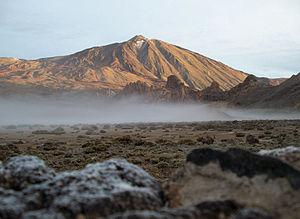
Le Choc des Titans est un péplum britannico-américain réalisé par Louis Leterrier en 2010 et mettant en vedette Sam Worthington, Liam Neeson et Ralph Fiennes. C'est un remake du film homonyme de 1981, lui-même très librement inspiré des mythes grecs liés au héros Persée. Mal reçu par les critiques de presse qui lui reprochent un scénario indigent et une adaptation catastrophique à la 3D relief, le film remporte néanmoins un net succès commercial. Il donne lieu à une suite, La Colère des Titans, en 2012.
Les volcans de la décennie, en anglais Decade Volcanoes, sont seize volcans identifiés par l'Association internationale de volcanologie et de chimie de l'intérieur de la Terre, dépendant de l'Union géodésique et géophysique internationale, comme étant dignes d'une étude particulière à la lumière de leur histoire éruptive large et destructive et de la proximité de régions peuplées. Le projet des volcans de la décennie encourage les études et les activités de sensibilisation du public à ces volcans, dans le but de parvenir à une meilleure compréhension des volcans et des dangers qu'ils présentent et donc d'être en mesure de réduire la gravité des catastrophes naturelles. Ils sont nommés « volcan de la décennie » parce que le projet a été lancé dans le cadre de la décennie internationale pour la prévention des catastrophes naturelles de l'Organisation des Nations unies.
Cet article présente une liste des plus hauts sommets du système solaire. Le ou les plus hauts sommets des corps où des montagnes, volcans, pics, etc. importants ont été mesurés sont indiqués. Pour certains corps, les plus hauts sommets de différentes classes sont également répertoriés. Avec 21,9 kilomètres, l'énorme volcan bouclier Olympus Mons, sur Mars, est le plus haut sommet de toute planète du système solaire. Pendant 40 ans, après sa découverte en 1971, ce fut le plus haut sommet connu du système solaire. Cependant, en 2011, le pic central du cratère Rheasilvia, sur l'astéroïde Vesta, s'est avéré avoir une hauteur comparable. En raison des limites des données et du problème de définition décrit ci-dessous, il est difficile de déterminer lequel des deux est le plus grand.